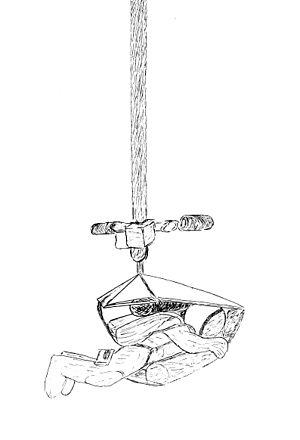
Alan Eustace suspendu à son ballon le 24 octobre 2014
Robert Alan Eustace, né en 1957, est un ingénieur en informatique américain et vice-président de Google spécialisé dans le domaine de la connaissance.